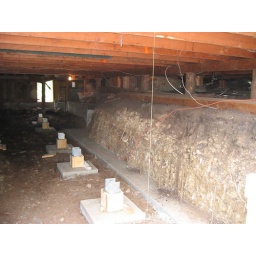
footings for posts and base of retaining wall in basement